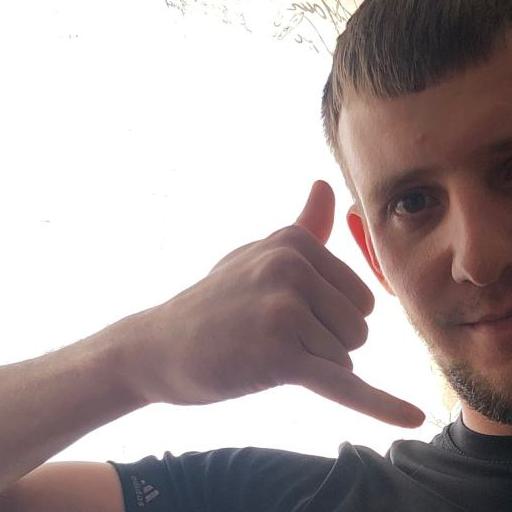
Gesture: call